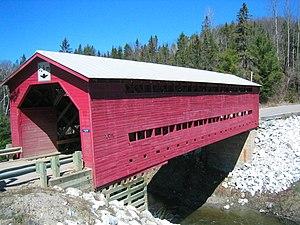
Pont Kelly à Low, au Québec. Il aurait été construit en 1923, et a été détruit dans un incendie criminel le 19 janvier 2019.
Fieldville est une ancienne municipalité du Québec, située dans la région de l'Outaouais. Ses premiers colons étaient majoritairement Irlandais. Dès 1899, on rapporte que la ville a été nommée en l'honneur de Thomas Field, un colon installé sur les lieux.